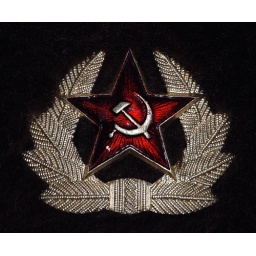
Emblem from a winter hat I bought in Moscow when I was flying international out of JFK.